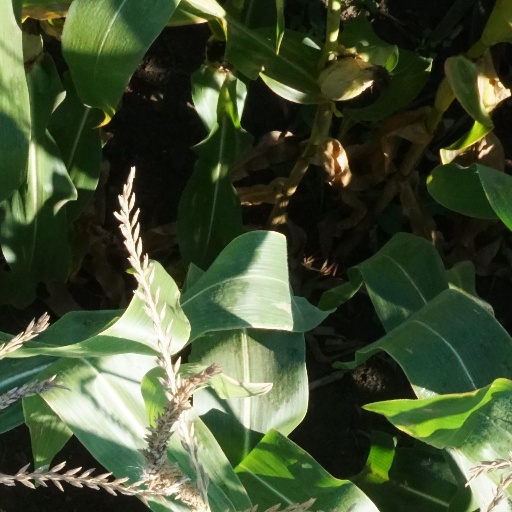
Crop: maize; corn